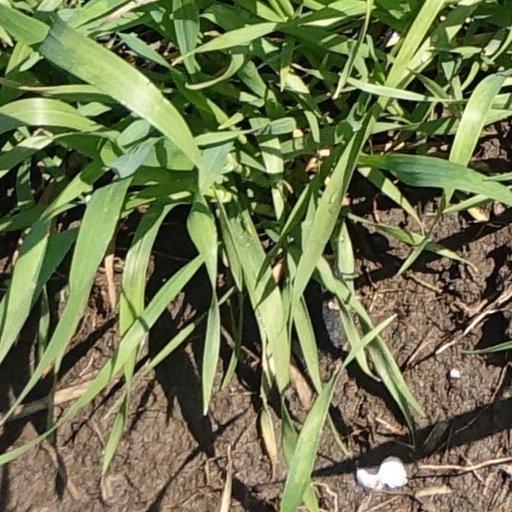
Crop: wheat